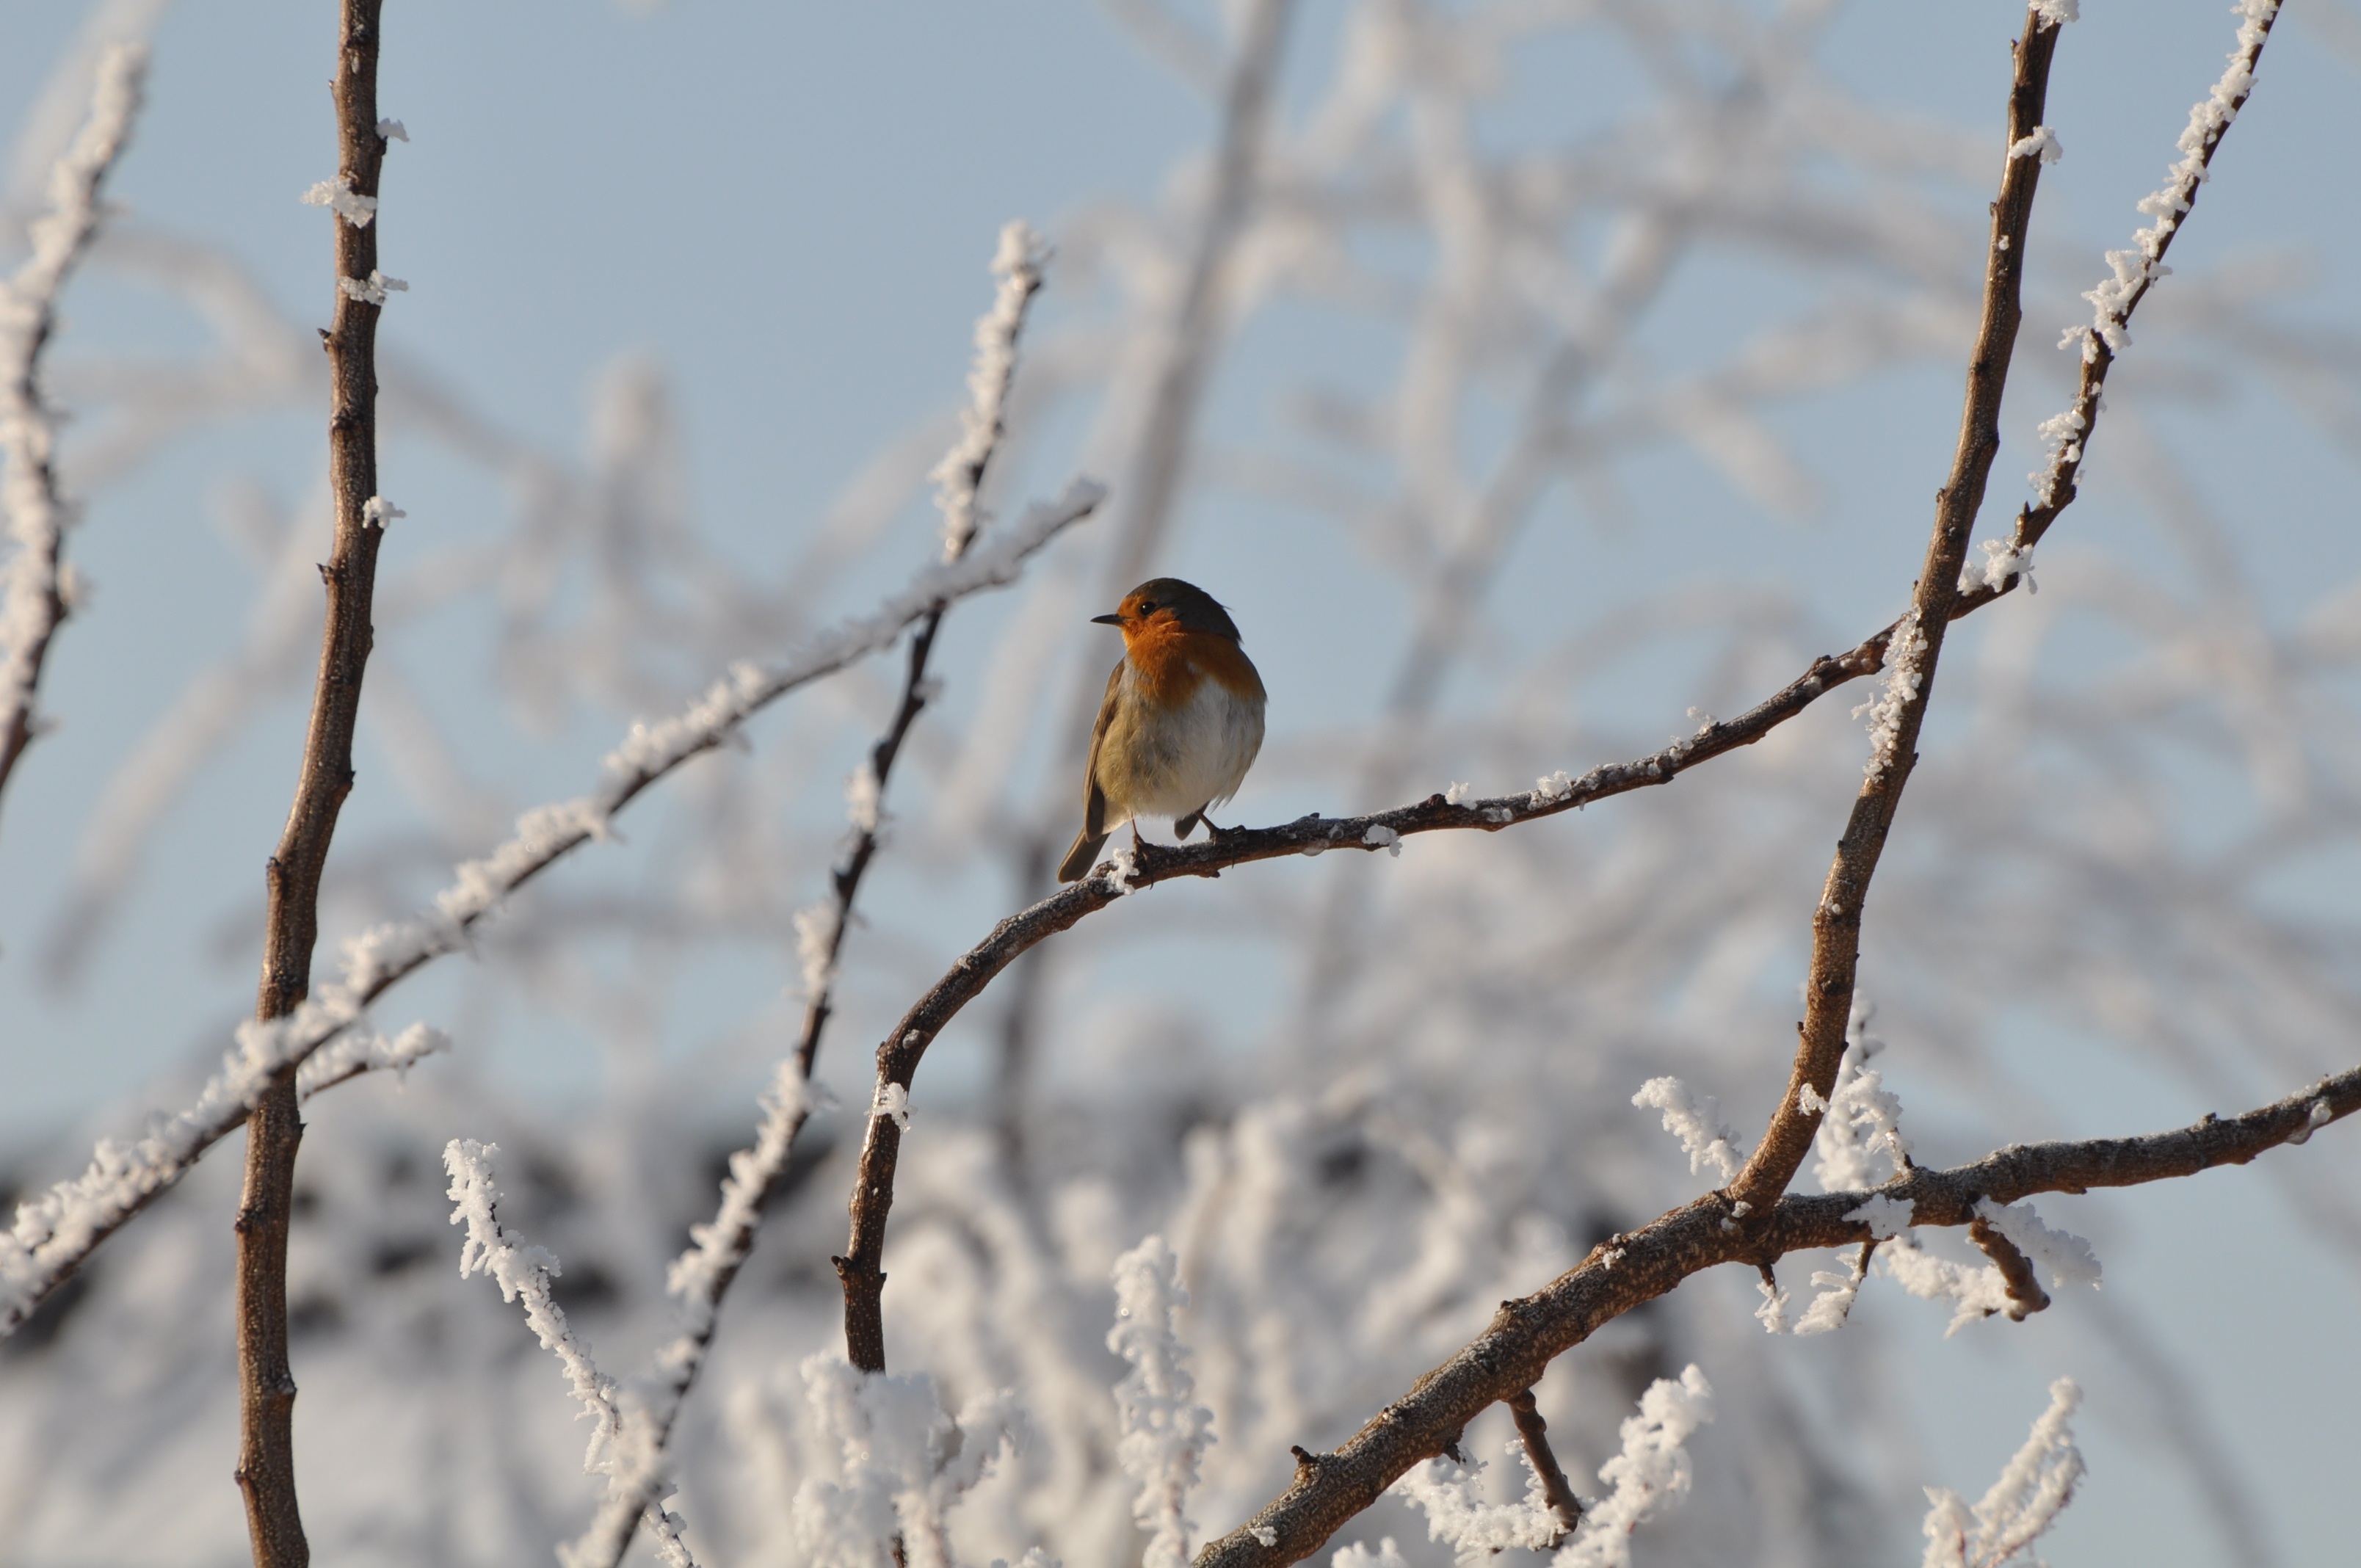
tree, nature, branch, snow, winter, bird, flower, frost, wildlife, spring, garden, robin, season, fauna, twig, vertebrate, old world flycatcher, perching bird